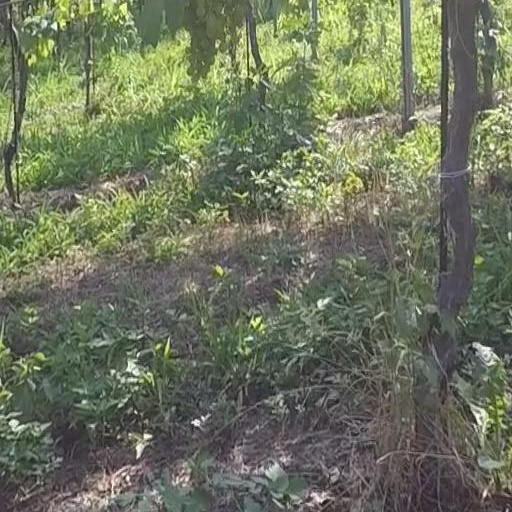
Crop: grape